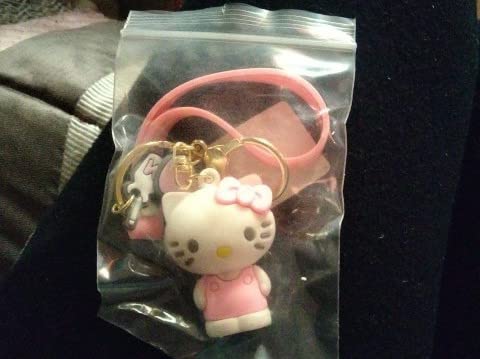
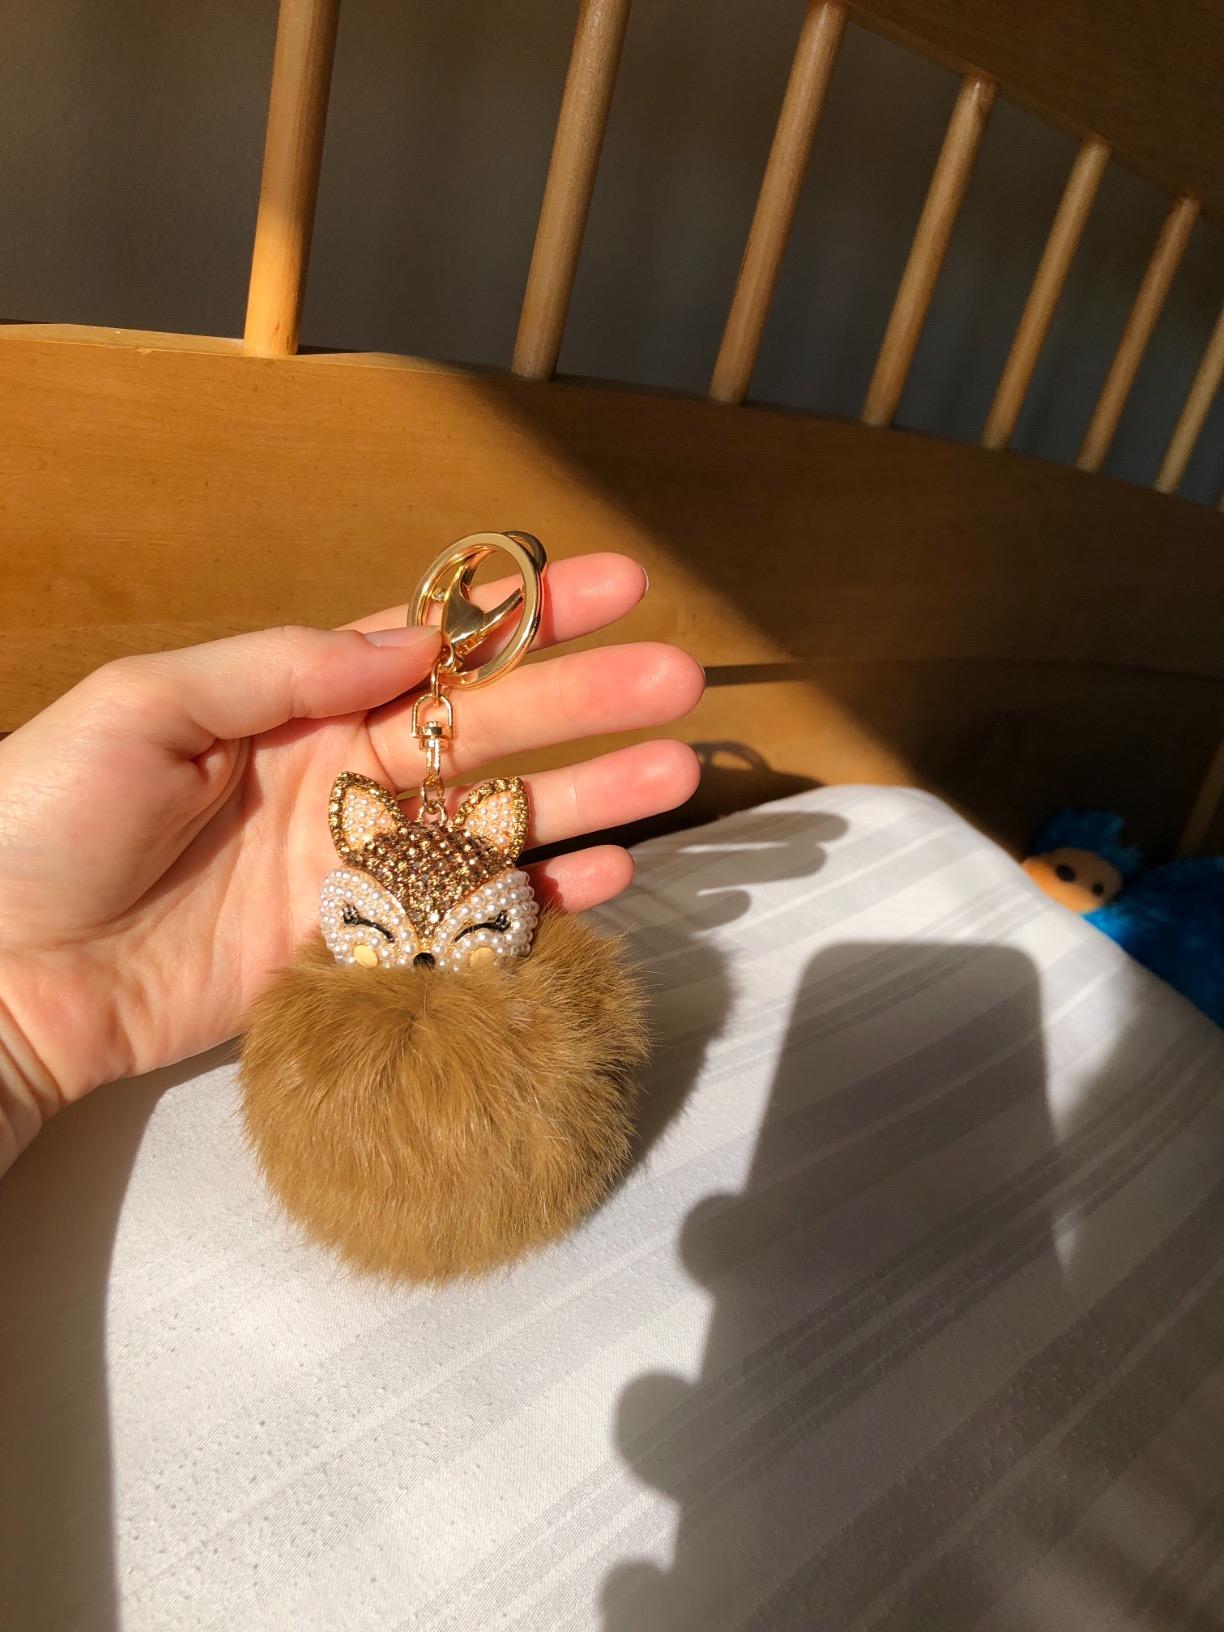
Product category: accessories_keychain
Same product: no